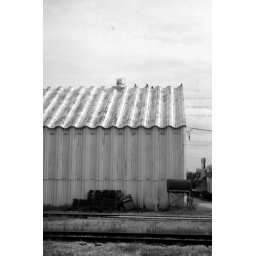
Multiple pigeons sitting on a steel building near the railroad tracks in town.